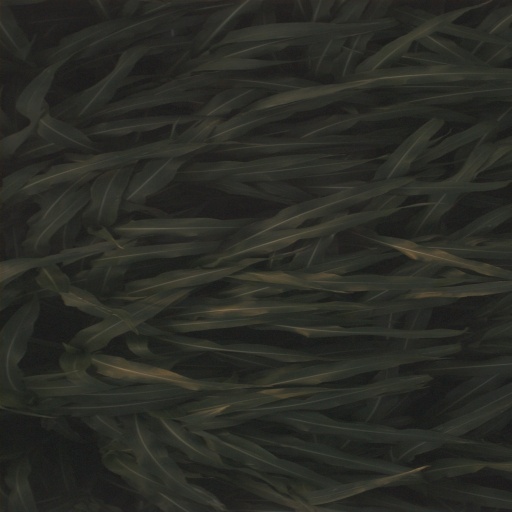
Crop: sorghum